Ancient Celtic warfare

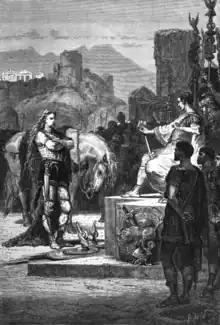
Vercingetorix surrenders to Julius Caesar following the Battle of Alesia

From their earliest interactions, the major civilizations of Classical antiquity such as Greek, Roman, Etruscan and Macedonian civilizations faced major threats from the Celtic world. Early in the period, the Etruscans had to deal with the Celtic Biturges' mass migration crossing the Alps under the lead of Bellovesus in the 5th century BC. The Romans' first major encounter with the Celts, at the Battle of the Allia, was an outright disaster for the fledgling Roman Republic. The inexperienced Roman army was routed; this defeat culminated with the Senones, led by their war leader, Brennus, sacking the city except for the Capitoline Hill. Even though the Romans were able to save their city and wrest control back, these events left a lasting impression on the Roman people.